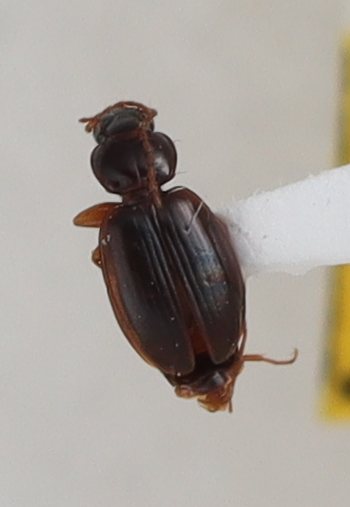
Scientific name: Trechus obtusus
Plot: 14
Trap: E
Collected: 20200707